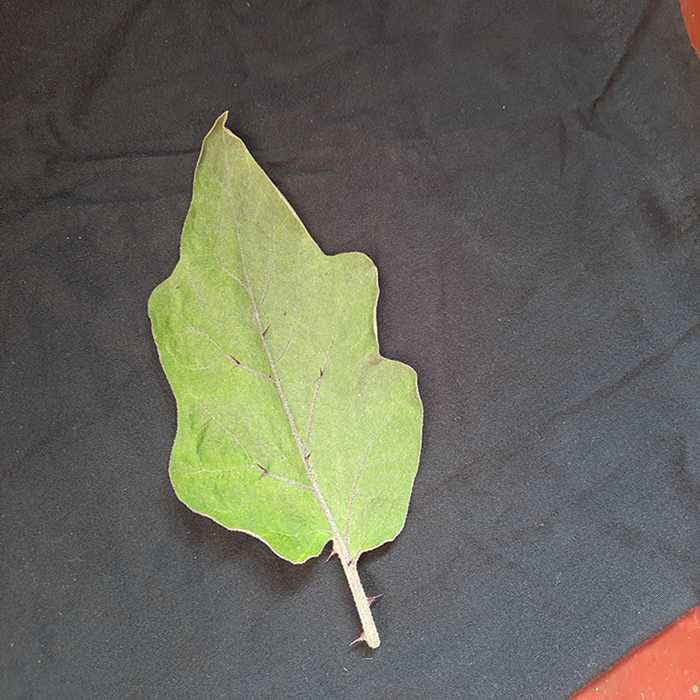
Plant: Eggplant
Label: Eggplant fresh leaf